2013 Echo Awards

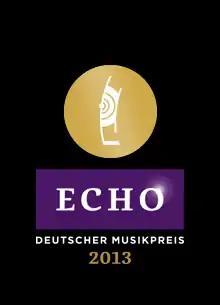
Official poster

The 22nd Annual Echo Awards were held on March 21, 2013, at the Palais am Berliner Funkturm in Berlin. The show was broadcast on Das Erste and was hosted for the first time by Schlager entertainer Helene Fischer. Nominations for all 27 award categories were announced on January 31, 2013.